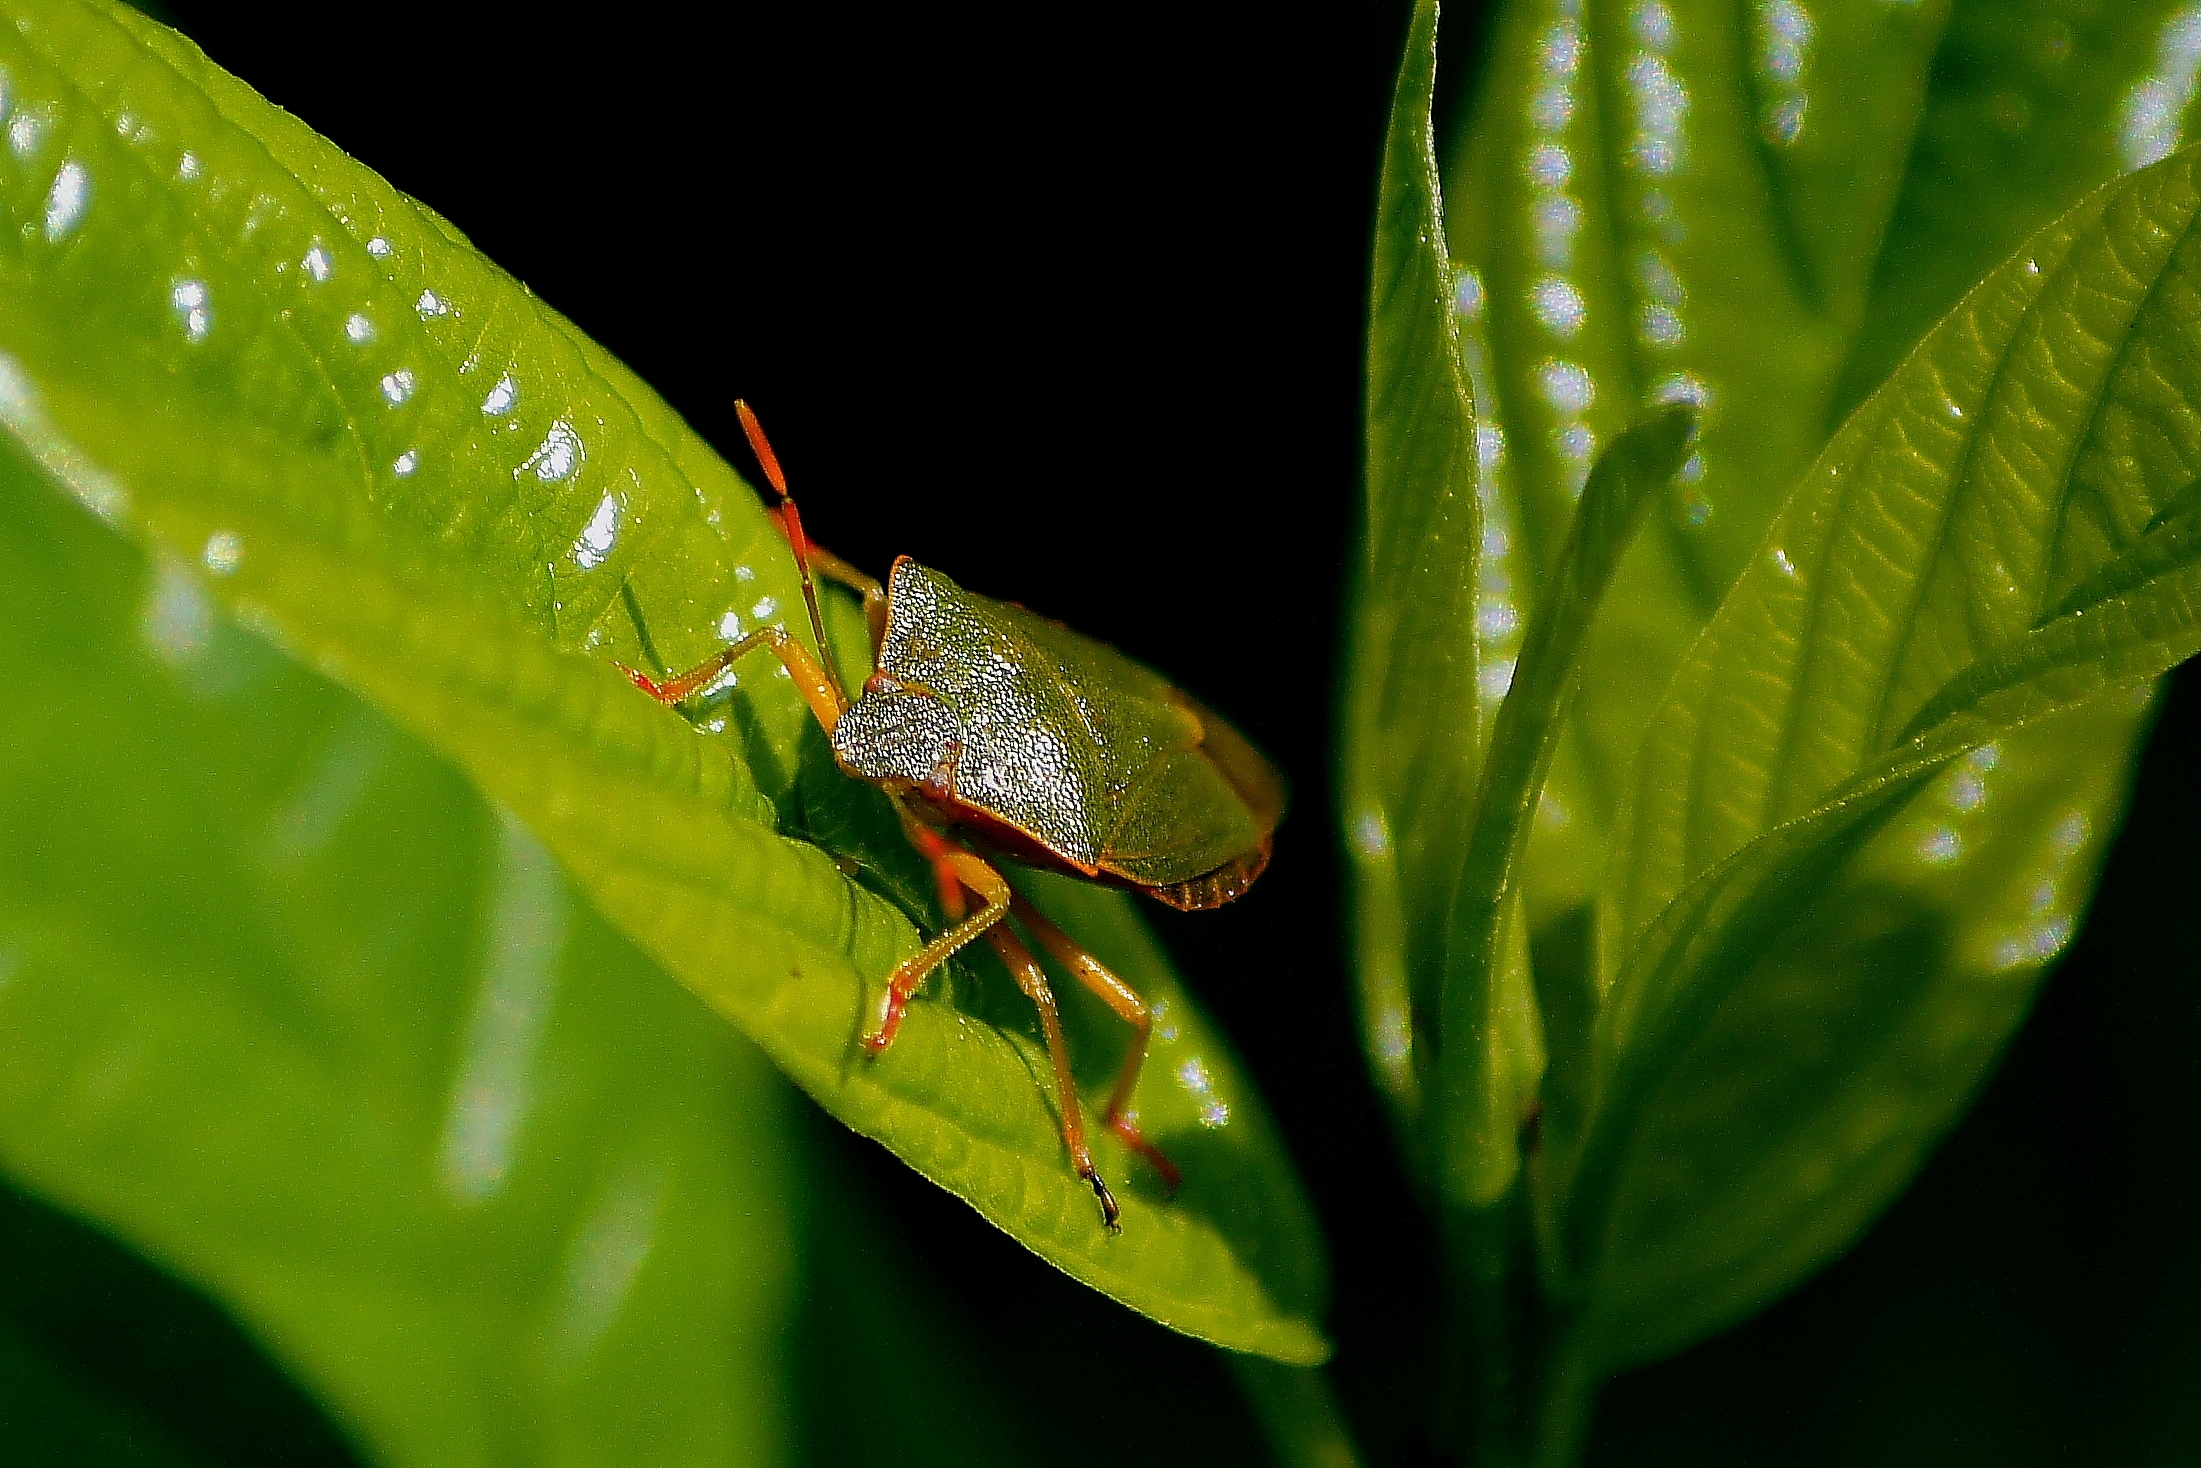
nature, photography, leaf, flower, green, insect, macro, fauna, invertebrate, close up, animals, galicia, leafhopper, ggl1, animales, sonya55, macro photography, leaf beetle, true bugs